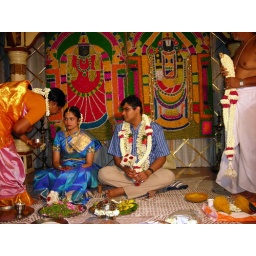
After wearing the new dress - all in blue :)